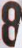
Number: 8